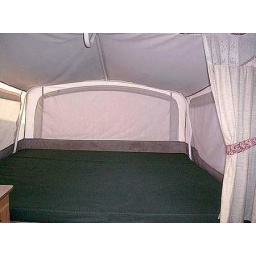
bed by sink